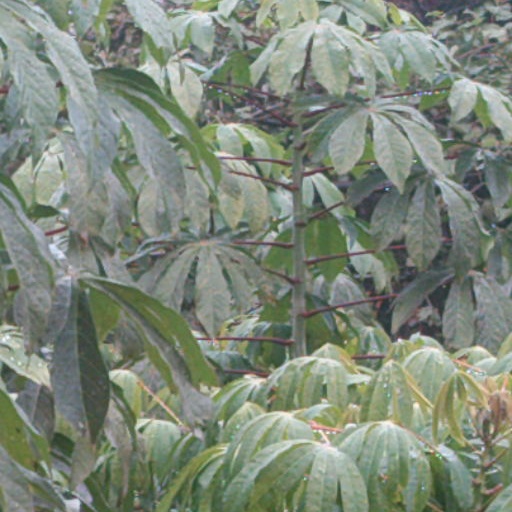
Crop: cassava